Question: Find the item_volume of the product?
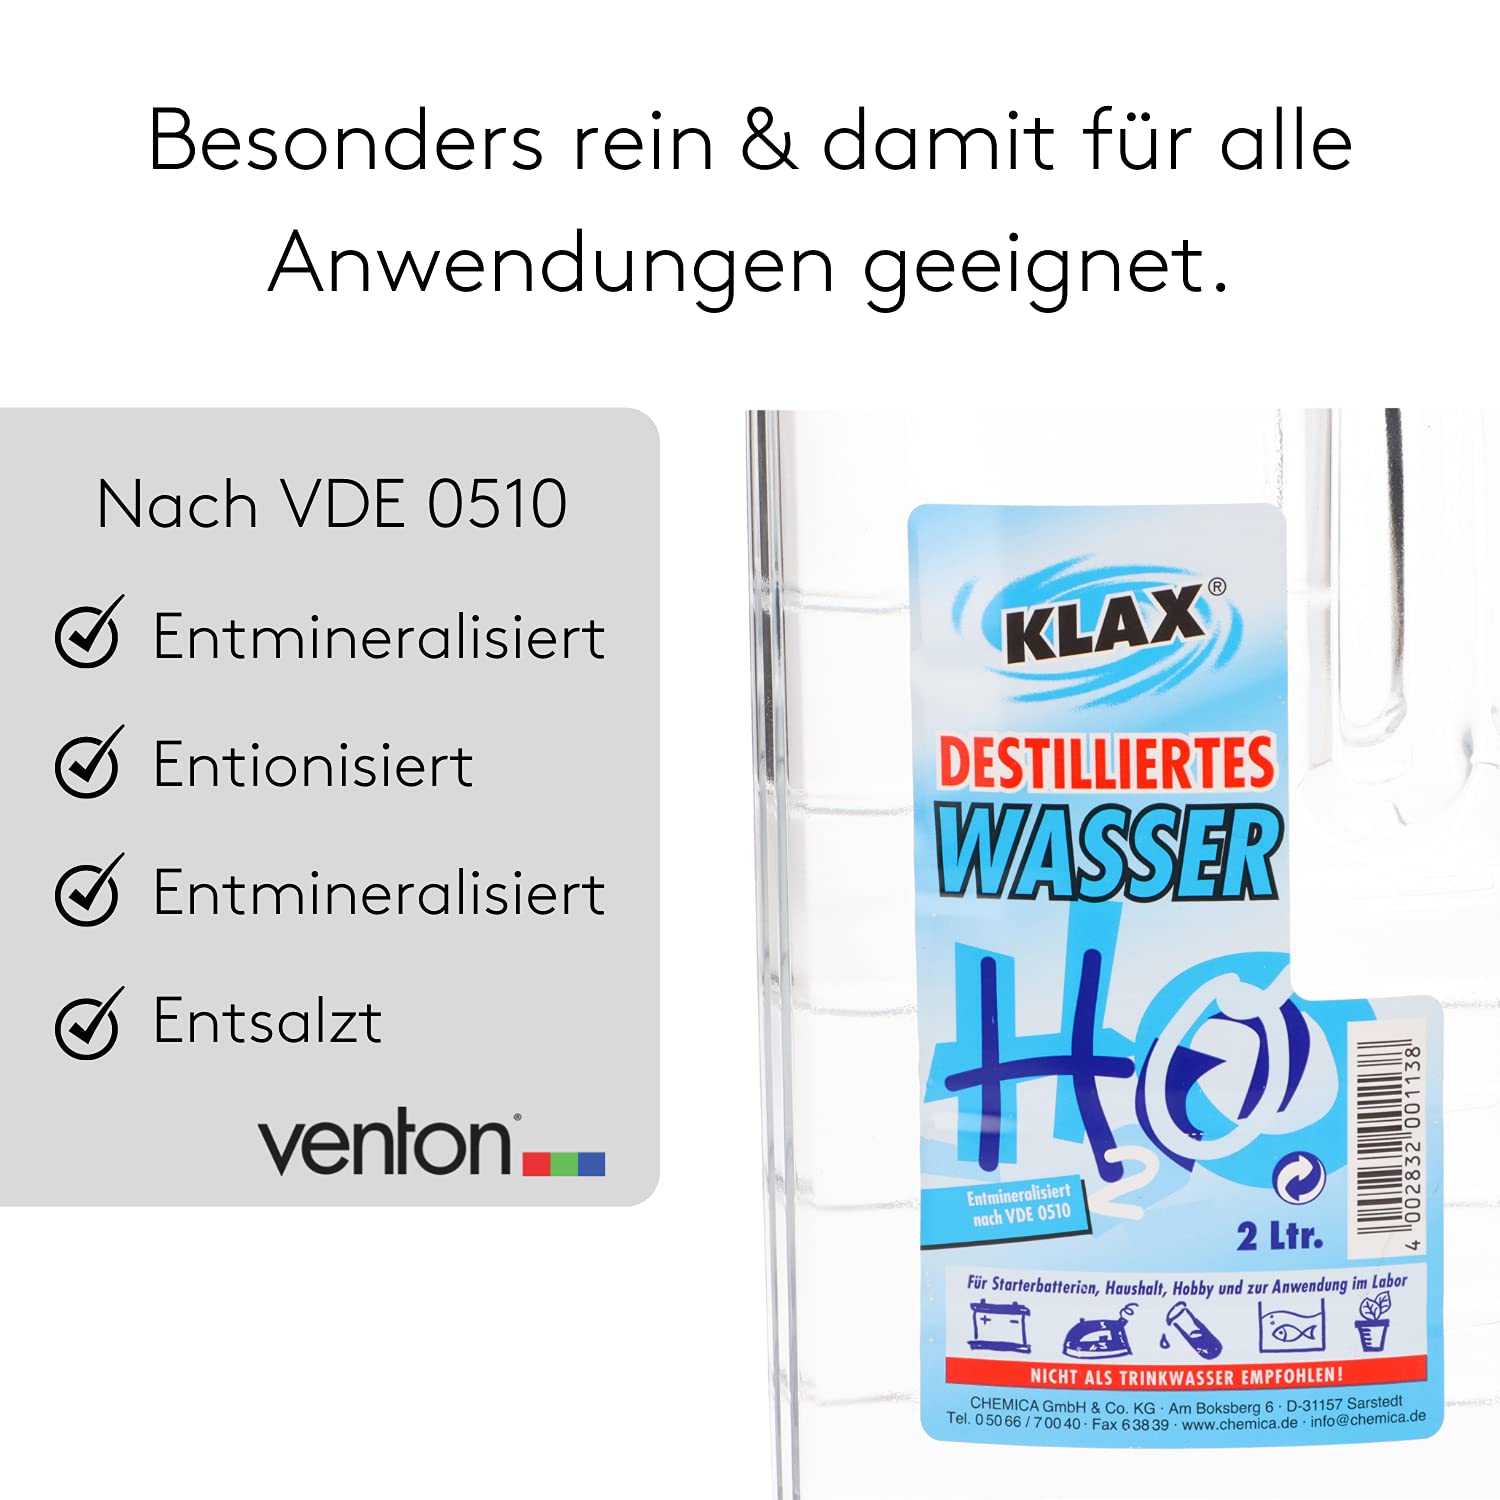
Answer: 2.0 litre